Guitar Hero III: Legends of Rock

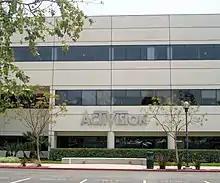
A grey nondescript building with the text "Activision" on the first floor.

Activision purchased RedOctane in 2006 for $100 million to achieve "an early leadership position in music-based gaming". In September of that year, MTV acquired Harmonix, the developer of all "Guitar Hero" games up to that point; this purchase would later lead to the development of the competing music-game series, "Rock Band". Without Harmonix's availability, Activision selected Neversoft to develop "Guitar Hero III: Legends of Rock". Neversoft president Joel Jewett stated his company was asked to develop the game because of a conversation that Jewett had with RedOctane's founders Kai and Charles Huang at the 2006 E3 Convention, in which Jewett mentioned how the first "Guitar Hero" game helped reduce the stress in the Neversoft offices during their development of "Tony Hawk's Project 8". Several months later, Jewett was contacted by the Huangs, asking if Neversoft wanted to work on "Guitar Hero III: Legends of Rock". Dusty Welch, head of publishing at RedOctane, recognized Neversoft had a "10-year track record of launching a game every single year and being in the top of the charts" and felt that the development group "brought a better and deeper sense of music sensibilities" to the series. Despite the experience from the previous games, Alan Flores, head of development at Neversoft, commented that the game was "deceptively simple" and that it took much work for their 30-person team to recreate the gameplay for "Guitar Hero III". Though they "wanted to take the Guitar Hero experience to the next level" by adding additional instruments in the same manner as "Rock Band", they opted to focus on perfecting the guitar gameplay. In 2010, Activision CEO Bobby Kotick stated that they believed Neversoft would help them to develop great games for the series, but has since come to regret their failure to seek Harmonix for further development responsibility and believed this would have been a better move for both companies.